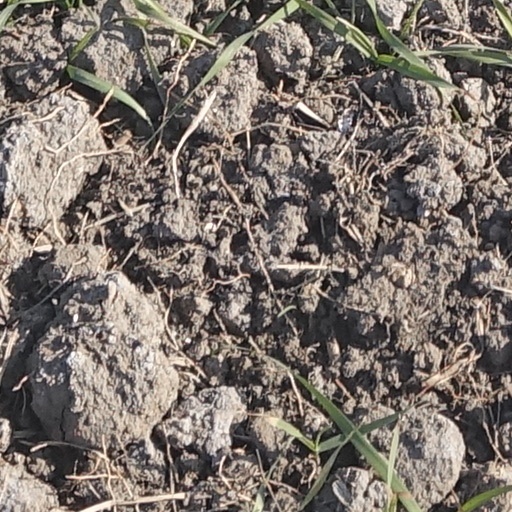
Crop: wheat